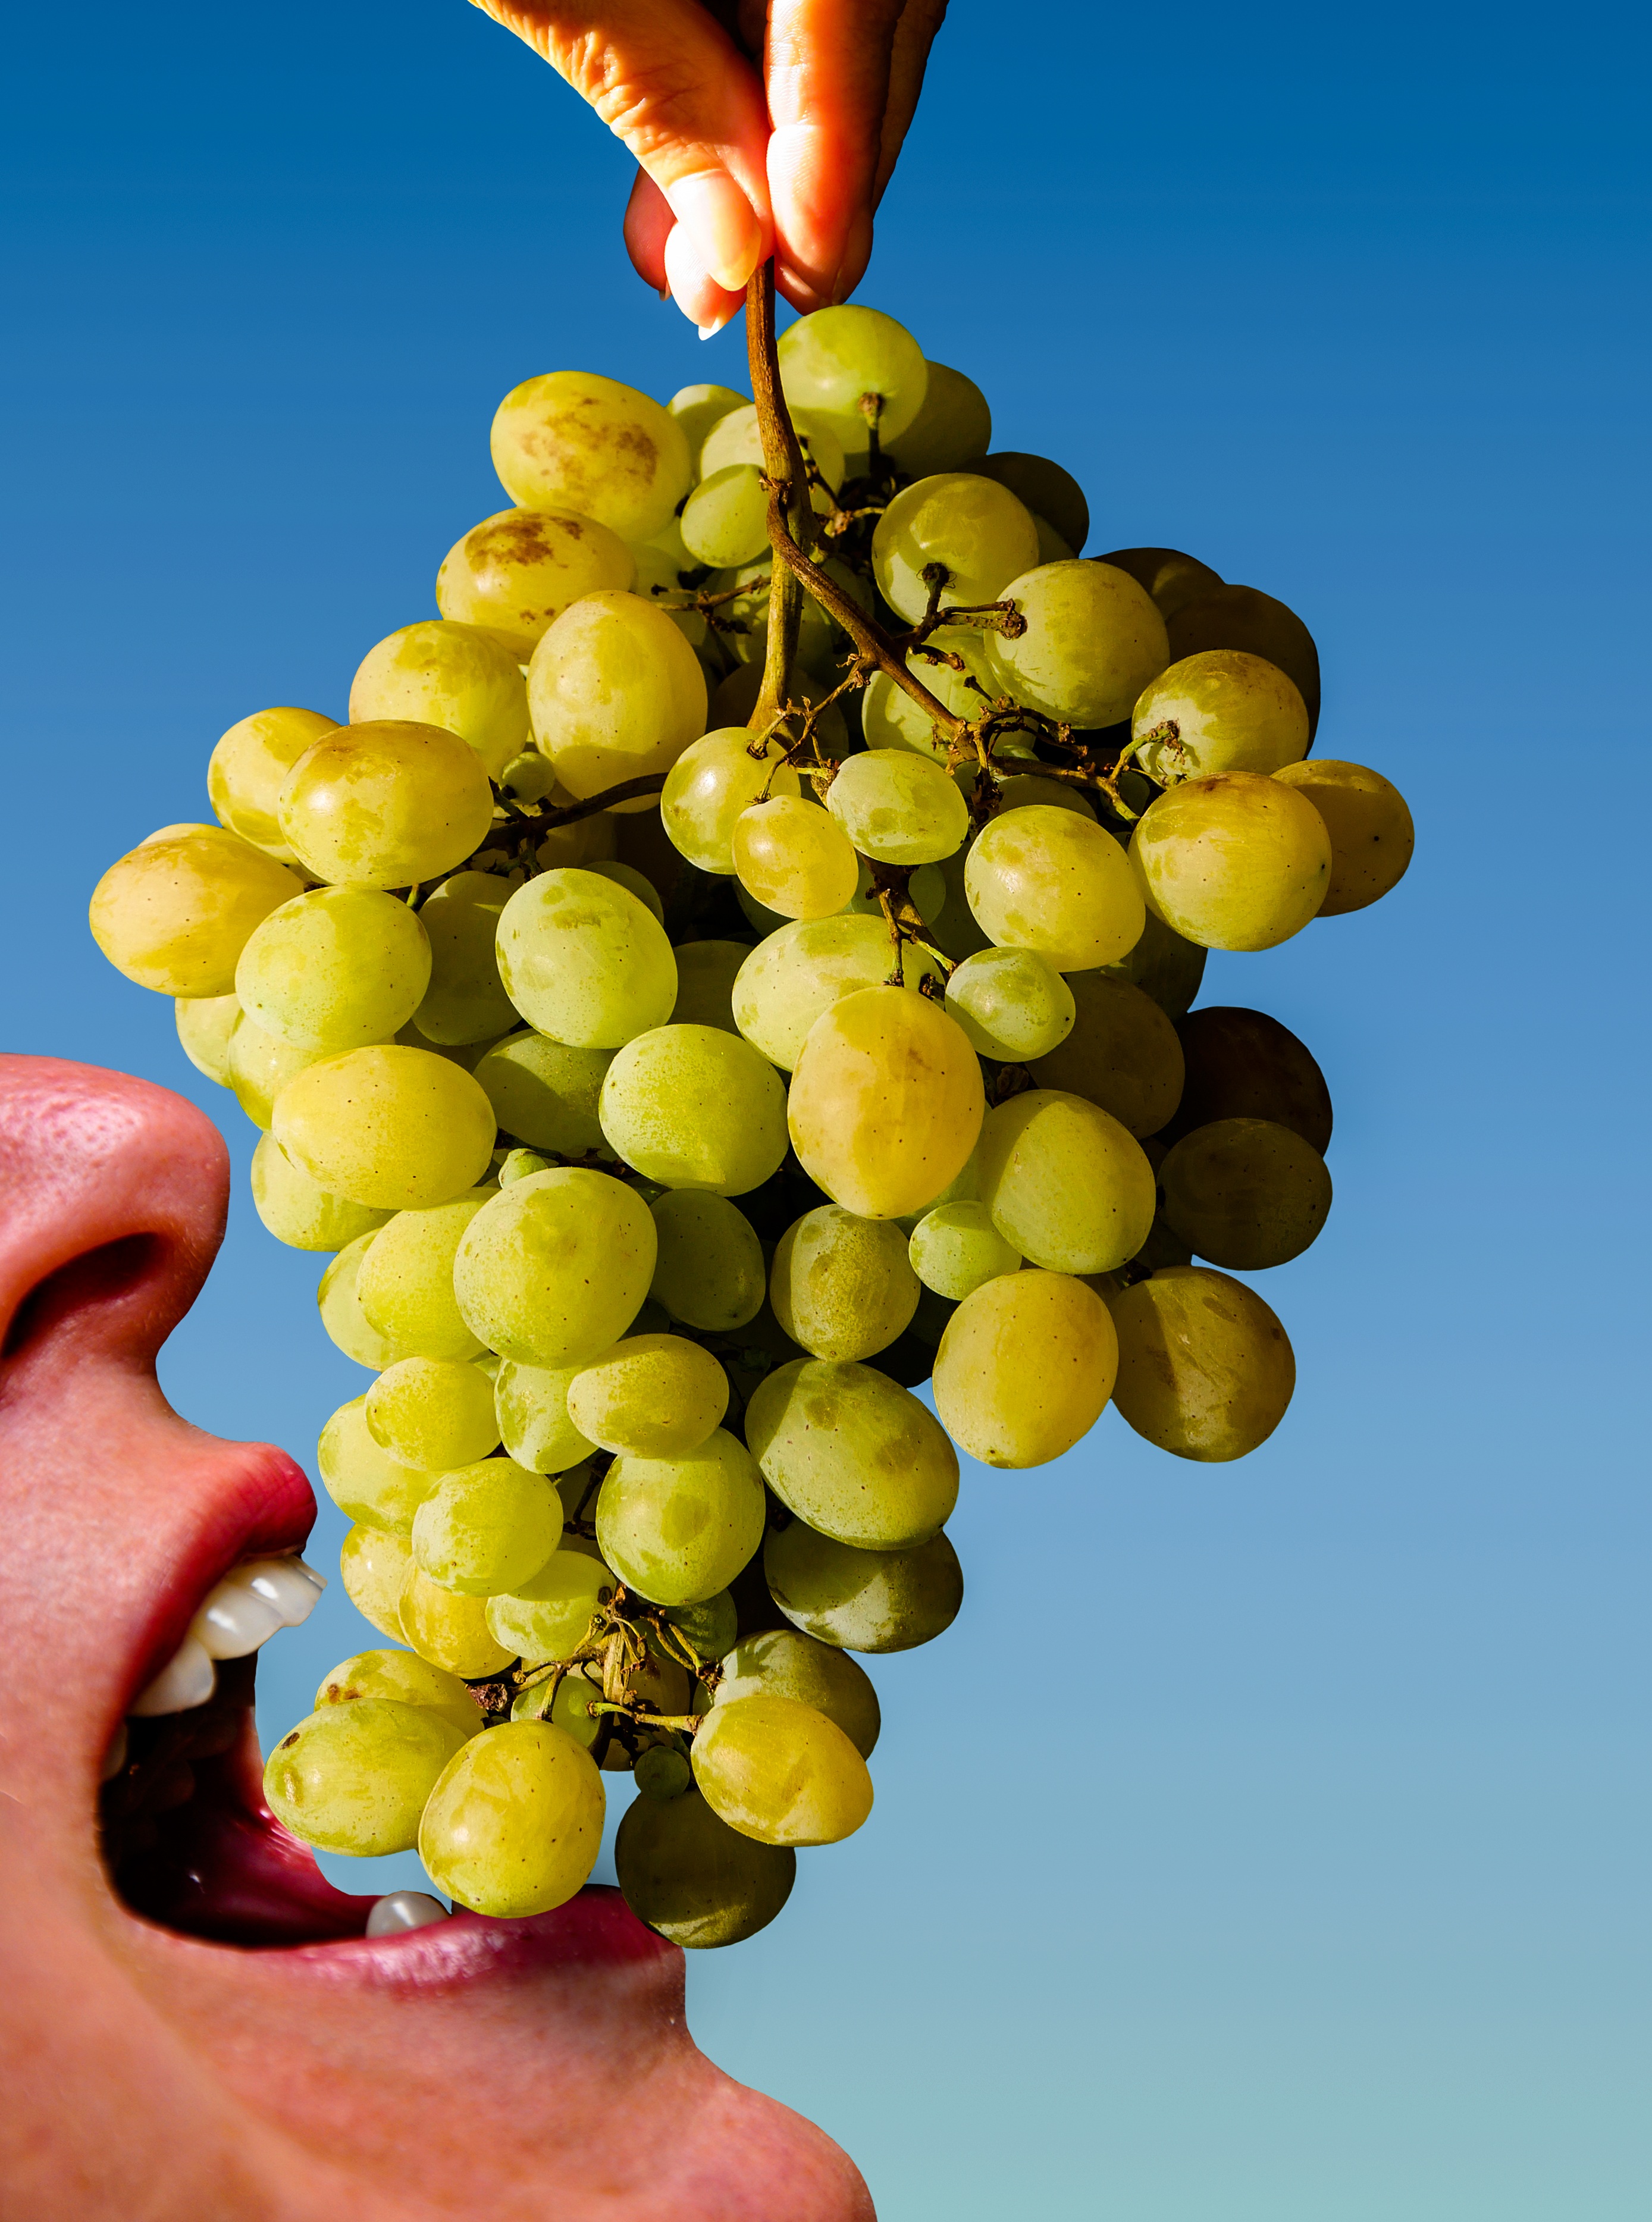
plant, grape, vine, vineyard, wine, vintage, fruit, flower, summer, food, harvest, produce, autumn, eat, grapes, keep, pick, flowering plant, vitis, green grapes, sultana, land plant, grapevine family